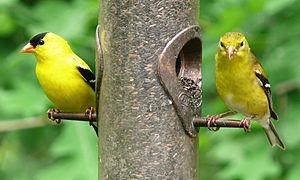
Le Chardonneret jaune, appelé aussi « canari sauvage », est une espèce présente en Amérique du Nord ainsi qu'aux Bahamas et dans les îles Turques et Caïques. Il appartient à la famille des pinsons. Oiseau migrateur, il est présent du sud du Canada à la Caroline du Nord pendant la saison de reproduction et de la frontière canadienne au Mexique pendant l'hiver. Il a pour caractéristique de muer complètement et de présenter un dimorphisme sexuel : le mâle arbore un plumage jaune vif pendant l'été et vert olive pendant l'hiver, alors que la femelle a un plumage jaune brunâtre terne qui devient plus éclatant en été. Les plumes du mâle deviennent plus colorées pendant la saison des amours afin d'attirer les femelles.